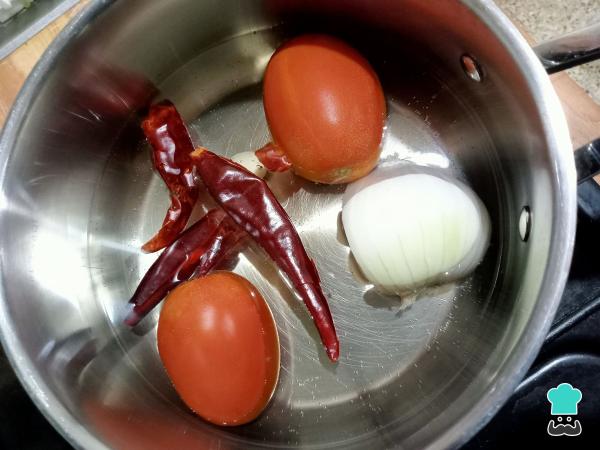
Para la salsa hierve los jitomates, la cebolla, el ajo y los chiles junto con 1 o 1/2 taza de agua y un poco de sal.